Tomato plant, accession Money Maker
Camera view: vertical (180 deg); turntable rotation: 0 degrees
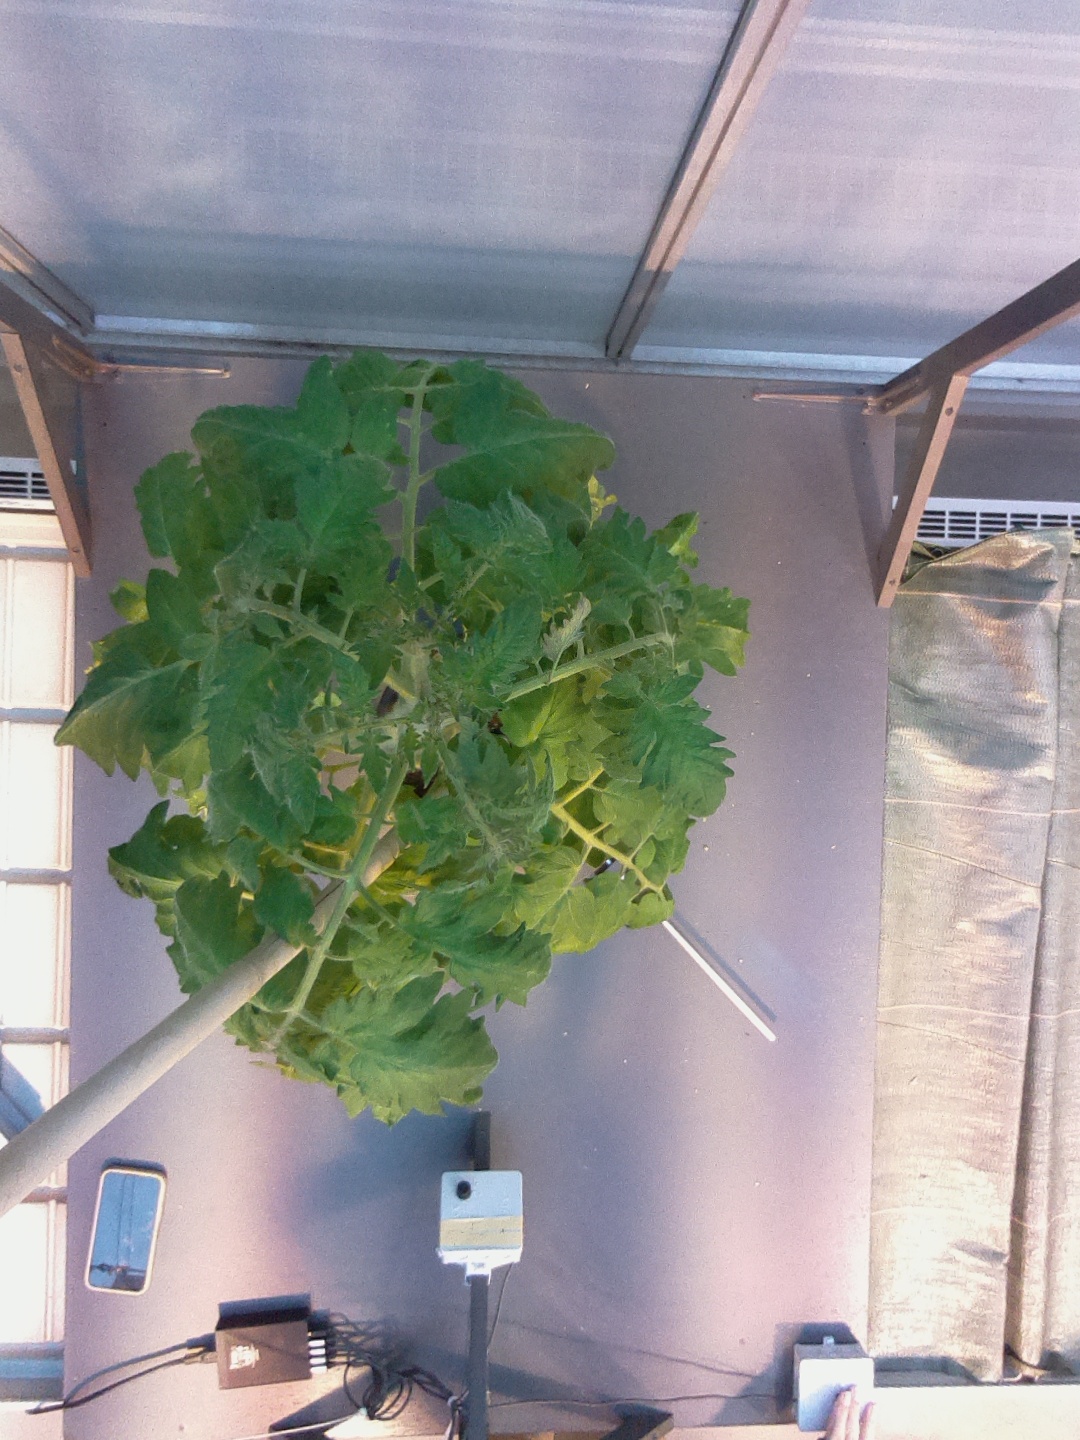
BBCH growth stage 65: Full flowering, 50%-60% of flowers open, first petals falling